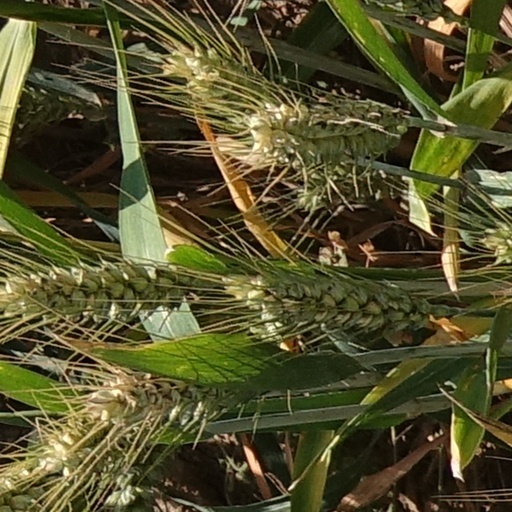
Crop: wheat